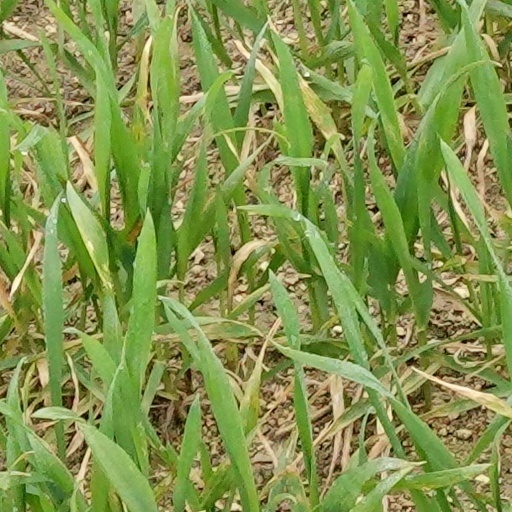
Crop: wheat